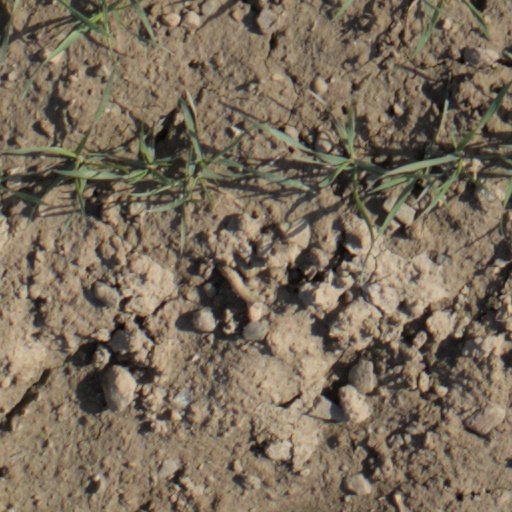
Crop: wheat